Religion in the Philippines

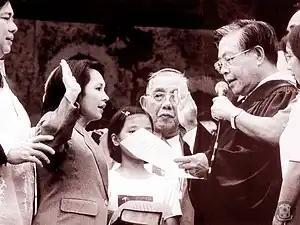
Cardinal Jaime Sin (center, background) attends President Gloria Macapagal-Arroyo's first inauguration following EDSA II

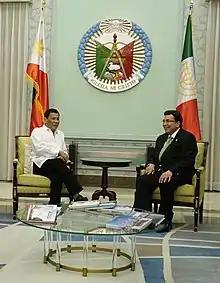
President Rodrigo Duterte (left) visits Iglesia ni Cristo leader Eduardo Manalo at the INC Central Temple in Quezon City in December 2018.

Islam reached the Philippines in the 14th century with the arrival of Muslim traders from the Persian Gulf, Southern India, and their followers from several sultanate governments in Maritime Southeast Asia. Islam's predominance reached all the way to the shores of Manila Bay, home to several Muslim kingdoms. During the Spanish conquest, Islam had a rapid decline as the predominant monotheistic faith in the Philippines as a result of the introduction of Roman Catholicism by Spanish missionaries and via the Spanish Inquisition. The southern Filipino tribes were among the few indigenous Filipino communities that resisted Spanish rule and conversions to Roman Catholicism. The vast majority of Muslims in Philippines follow Sunni Islam of Shafi and Ash'ari school of jurisprudence and Theology, with small Shia and Ahmadiyya minorities. Islam is the oldest recorded monotheistic religion in the Philippines.